Manaswini

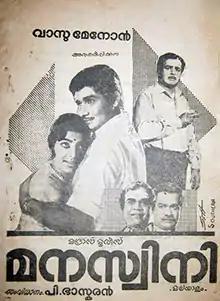
Poster

Manaswini is a 1968 Indian Malayalam-language film, directed by P. Bhaskaran and written by Parappurath. The film stars Sathyan, Madhu, Sarada and Sukumari. It is based on "Sanskar Lakshmi", a play written by Prafulla Desai. The film was released on 13 April 1960.